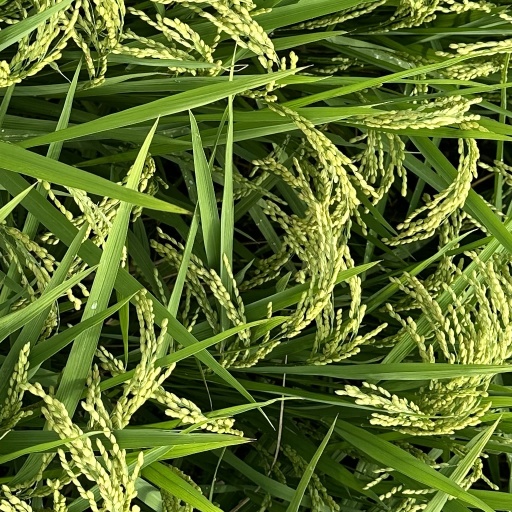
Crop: rice